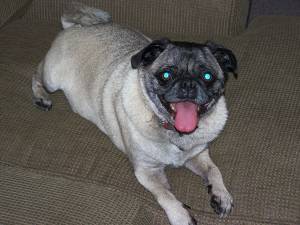
Animal: dog
Breed: pug